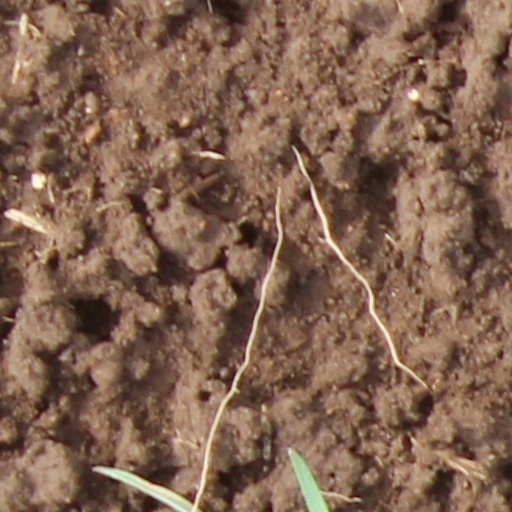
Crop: wheat